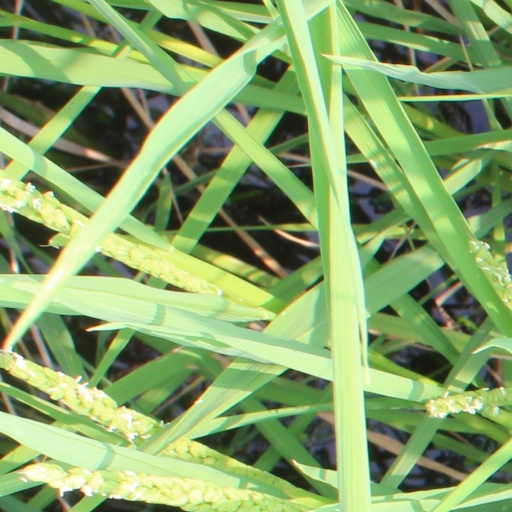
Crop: rice